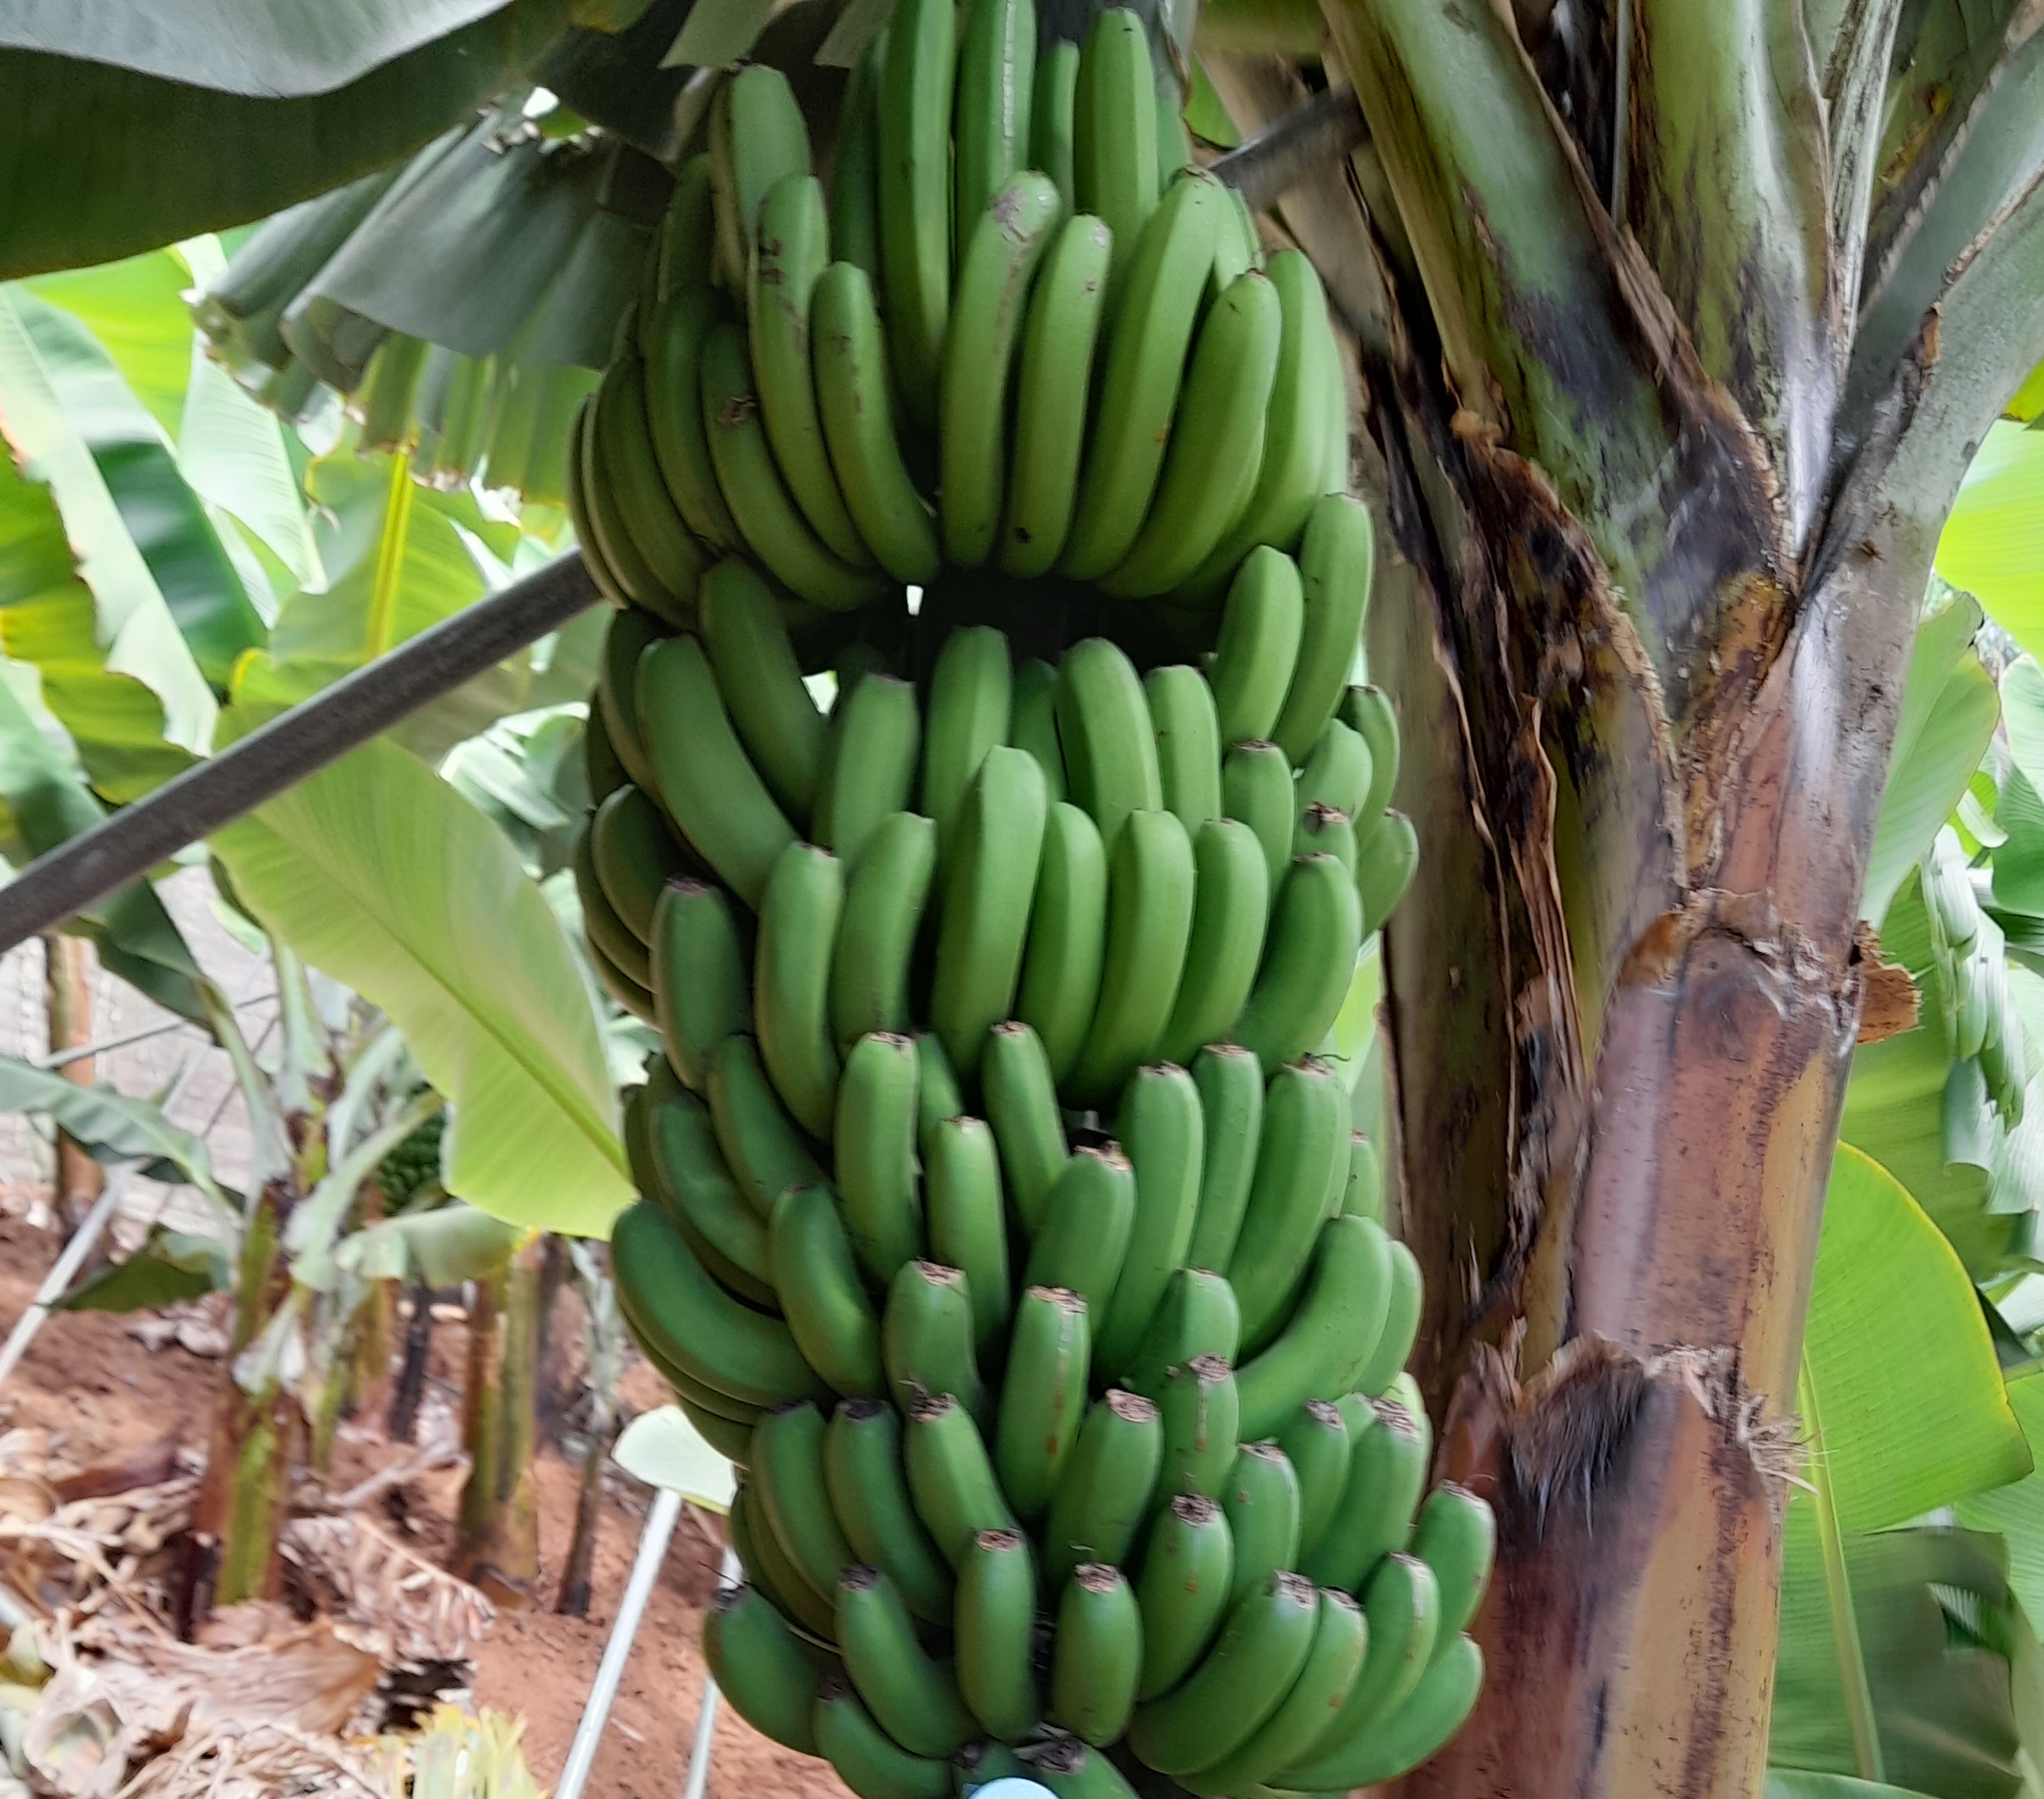
Label: Keep